Shau Kei Wan

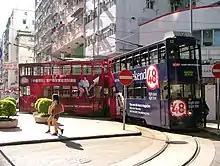
Shau Kei Wan tram terminus.

There are two Champion Trees in Shau Kei Wan, both of which are located on Shau Kei Wan Main Street East by the side of the road. One is located beside Shau Kei Wan Government School. It is a large-leaved banyan. The other is a Coconut Palm, which is located in front of the Urban Council market.